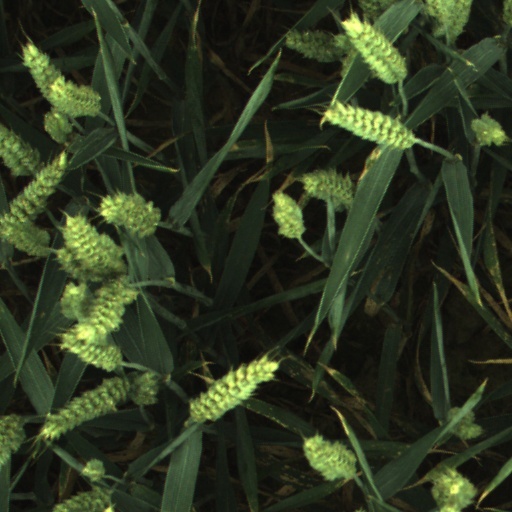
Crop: wheat